Airport '07

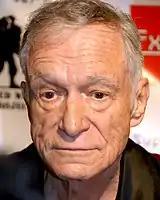
Hugh Hefner guest starred in the episode.

Hugh Hefner provided his own voice for the episode. In the DVD commentary, show producer David Goodman comments that, throughout the episode, little respect is shown for rednecks. The Thai women escaping from Quagmire's car after Peter crashes into it were all voiced by Cherry Chevapravatdumrong, a "Family Guy" writer and producer who has Thai ancestry, while Quagmire (voiced by series creator Seth MacFarlane) utters several phrases in the same language. MacFarlane said on the commentary that Chevapravatdumrong taught him the phrases and that he did not know their meanings. Mayor West is shown reading "My Pet Goat" to children at a school as he is being told about the plane crash, then ignoring the news and continuing to read the book; this is a reference to the reaction of George W. Bush after being informed about the September 11, 2001 attacks. The sketch showing news anchorman Tom Tucker showing several scenarios of how the crash could have turned out is a reference, MacFarlane states, "to how irresponsible it is". The scenario of the airplane crash survivor slapping his wife eight times was toned down to four on the Fox airing and the syndicated version. There is also a crotch shot of Peter getting out of Paris Hilton's car, which was censored with pixelization on TV, but shown uncensored on DVD.